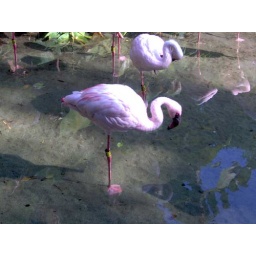
Two pink flamingos near the water